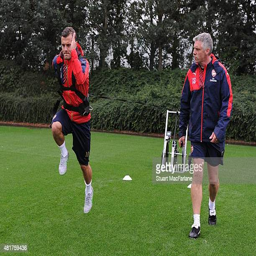
soccer player with person during a training session